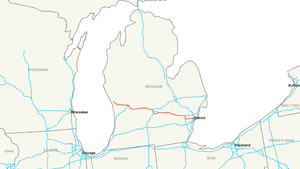
L'Interstate 96 est une autoroute inter-États de 309 kilomètres de long située aux États-Unis d'Amérique. Elle a la particularité de ne traverser que l'État du Michigan.